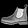
Label: Ankle boot